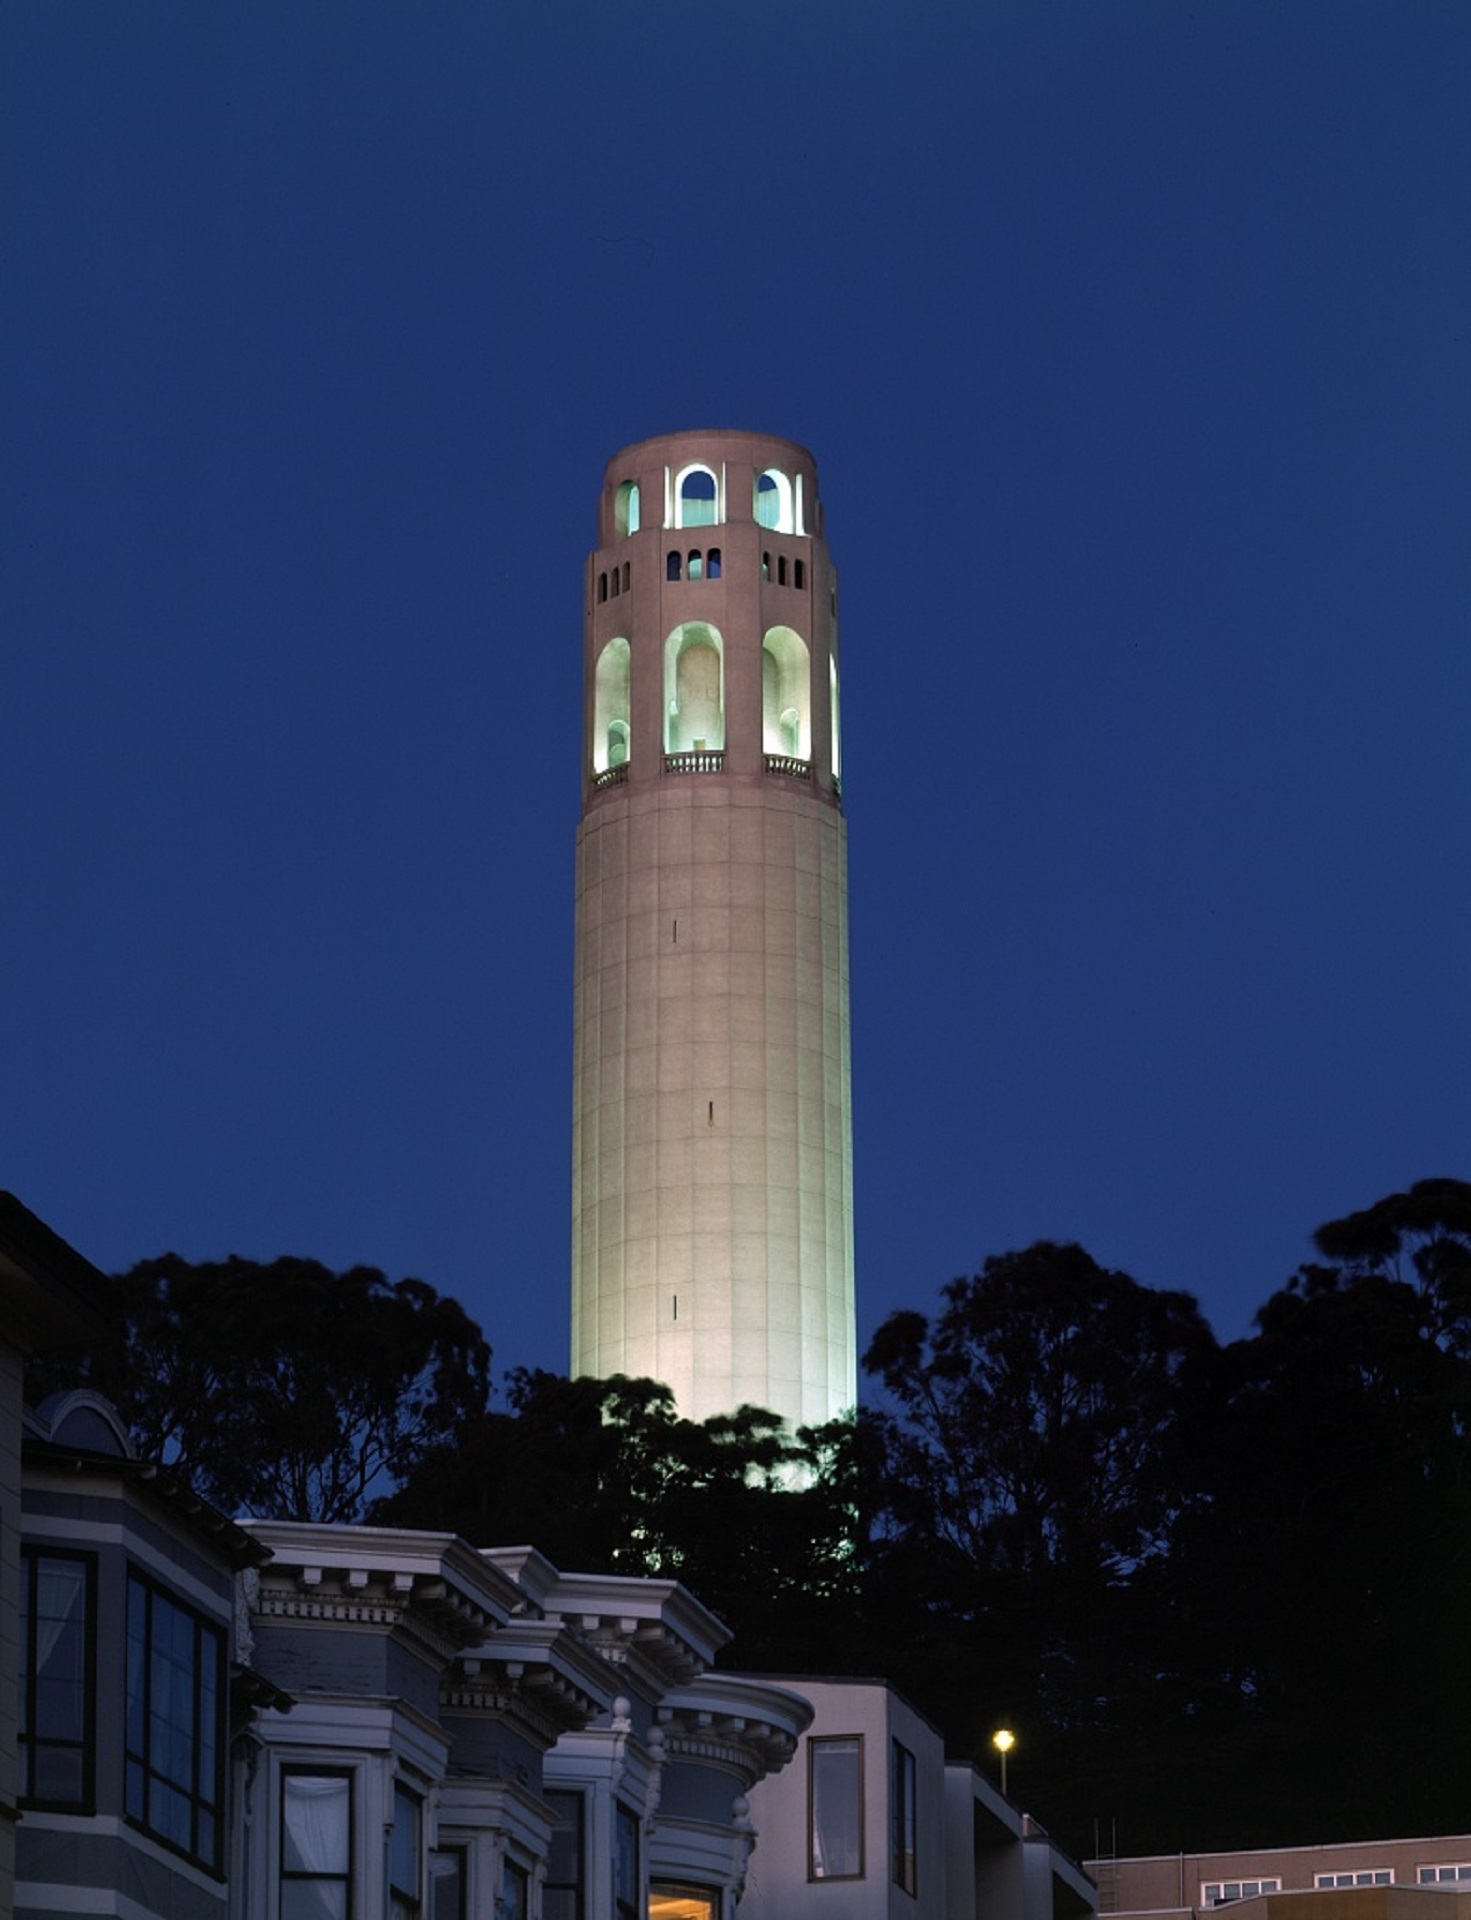
architecture, sky, skyline, night, skyscraper, urban, cityscape, travel, san francisco, dusk, evening, tower, usa, landmark, historic, california, clock tower, art deco, lights, famous, control tower, coit